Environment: real
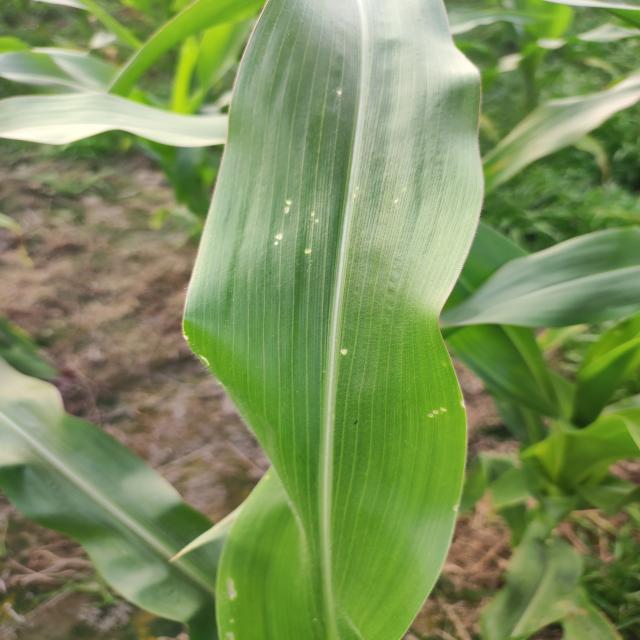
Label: fall_armyworm